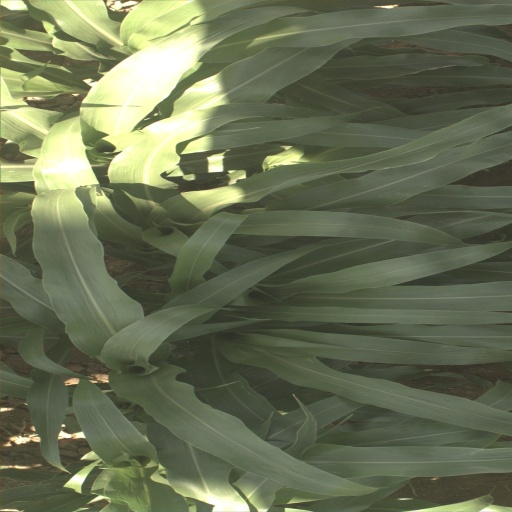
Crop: sorghum